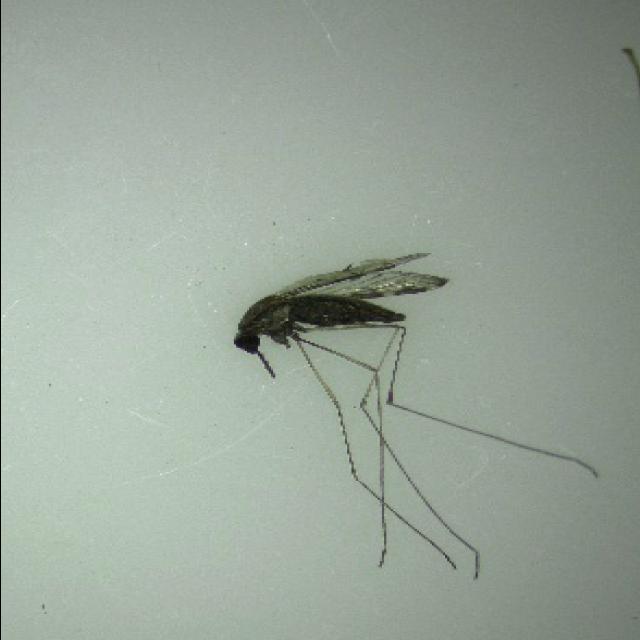
Species: anopheles_sinensis